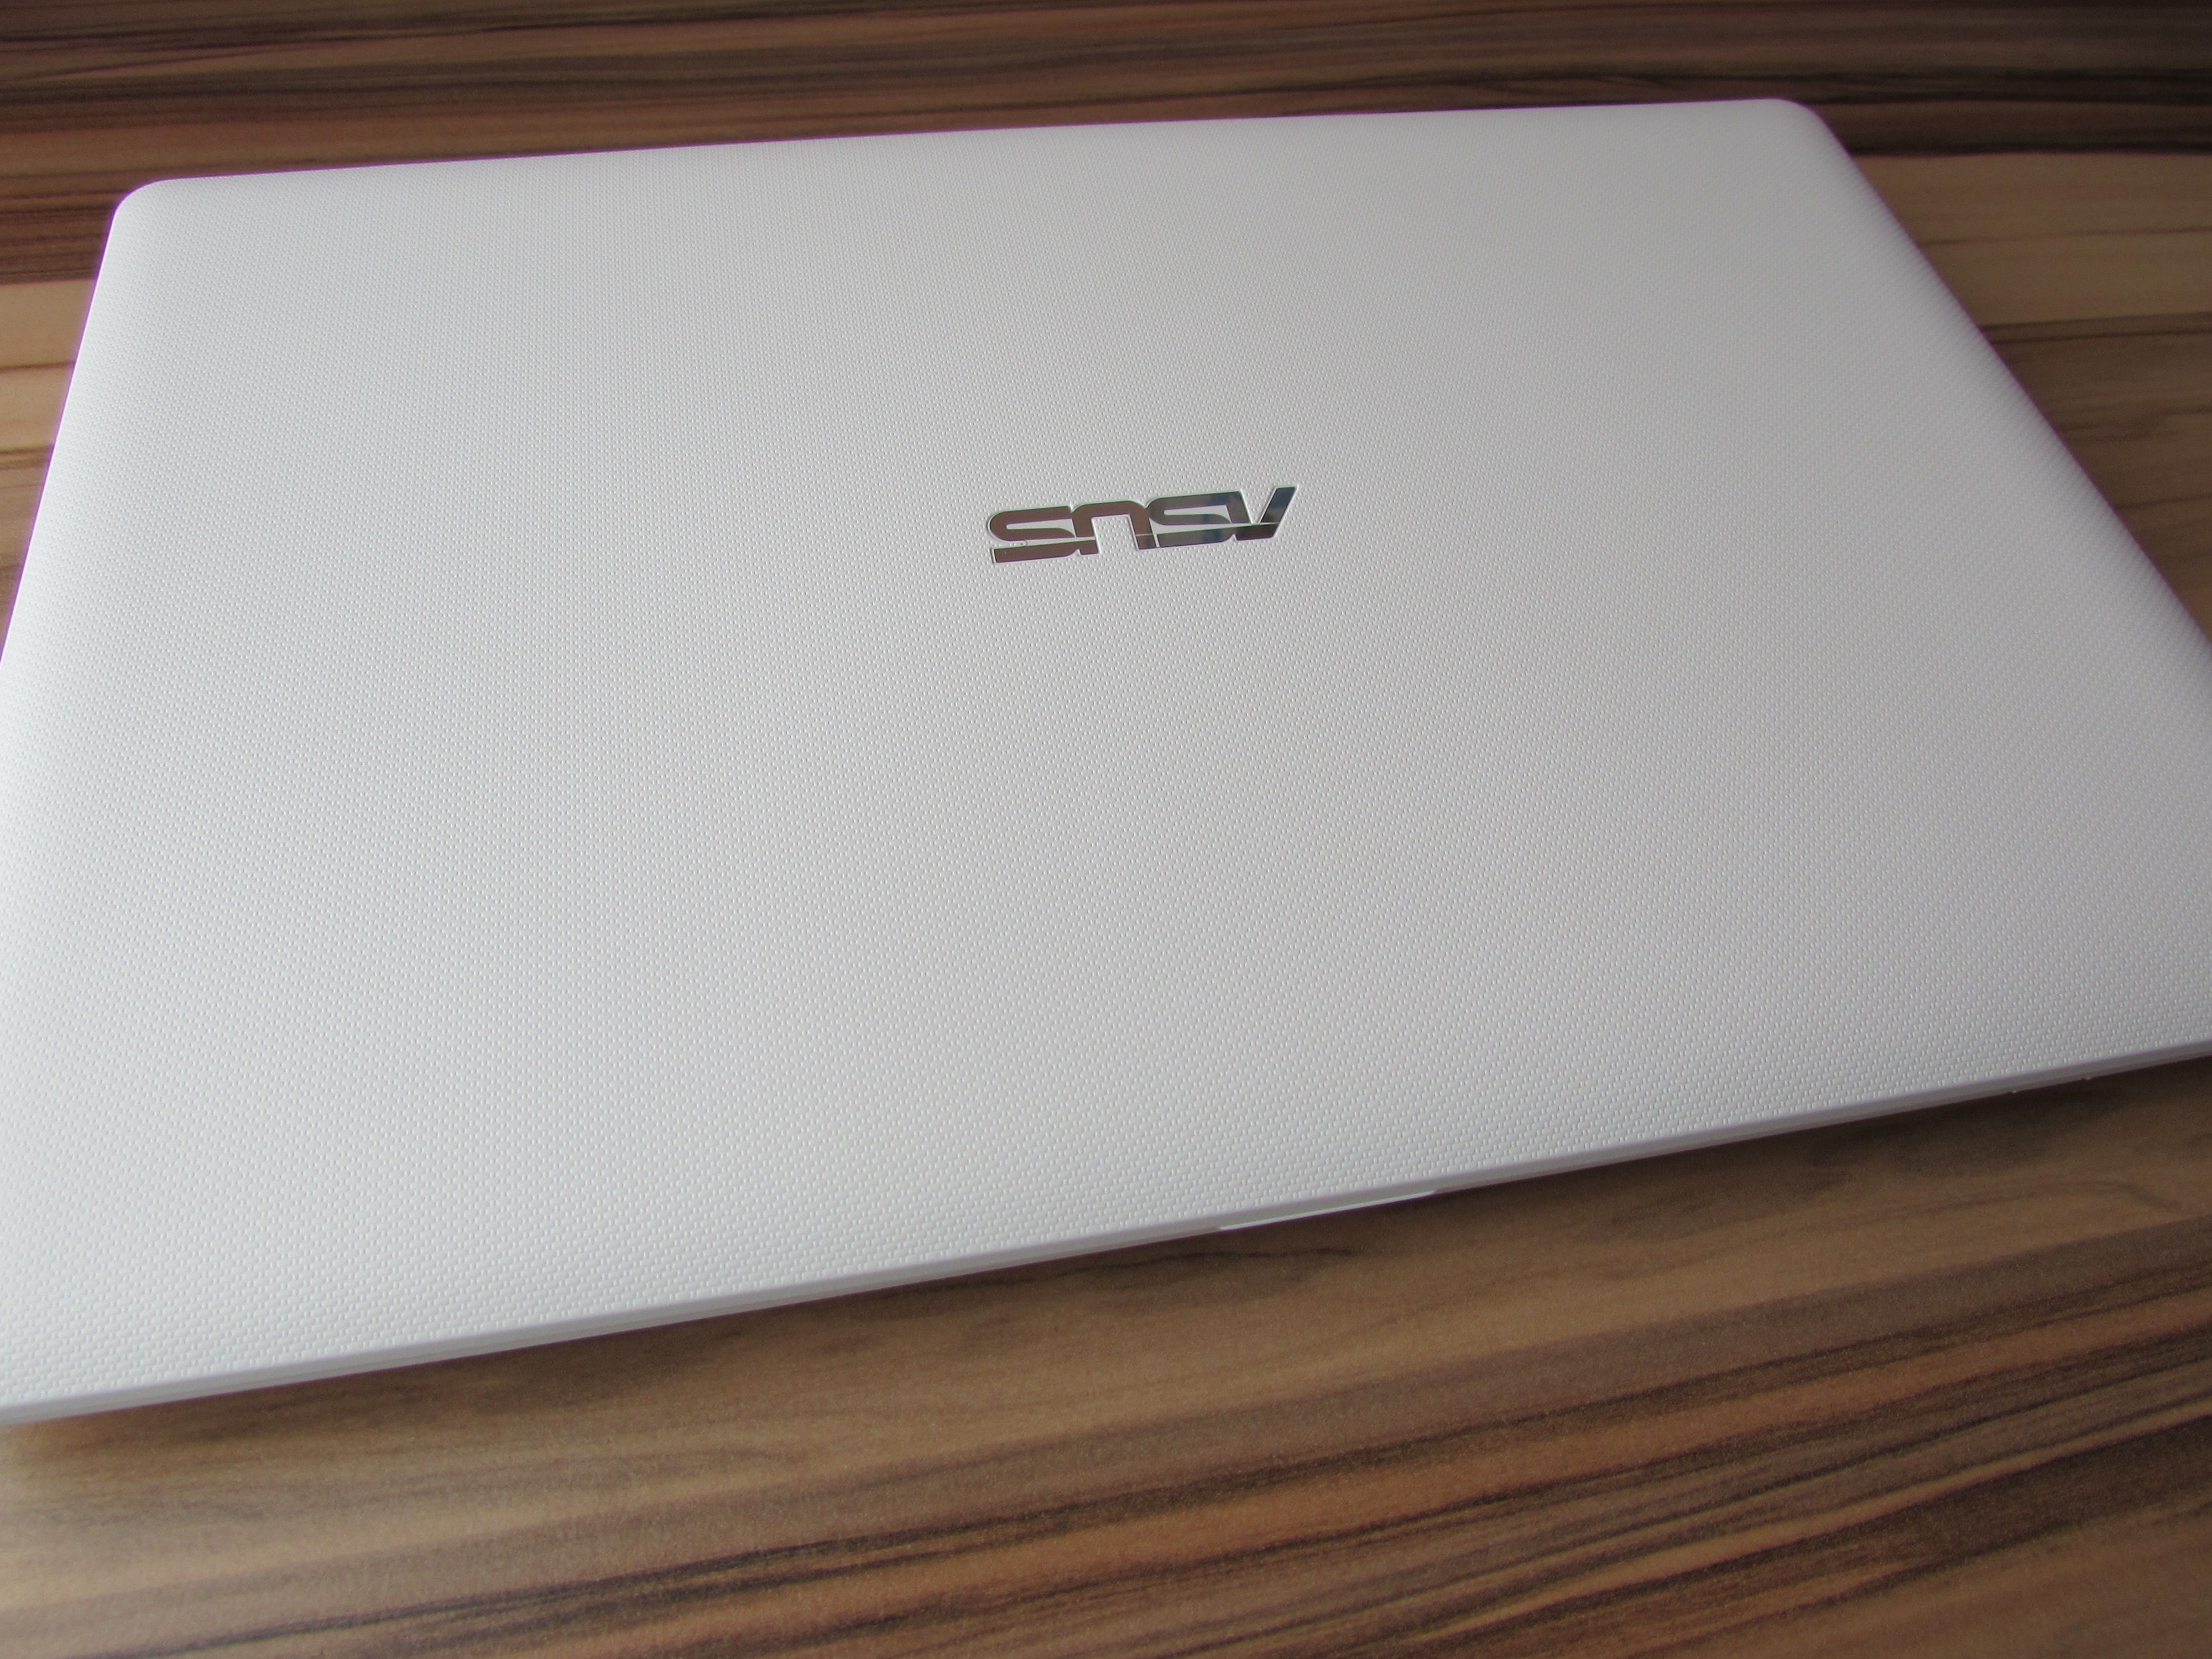
laptop, notebook, computer, technology, white, office, furniture, portable, plywood, electronic device